Biodegradable bag

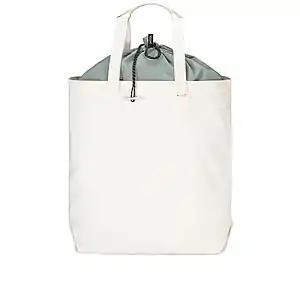
A tote bag made of Manilla hemp

Most bags that are manufactured from plastic are made from corn-based materials, like polylactic acid blends. Biodegradable plastic bags are nowadays as strong and reliable as traditional (mostly polyethylene)-bags. Many bags are also made from paper, organic materials like Manila hemp, or polycaprolactone.